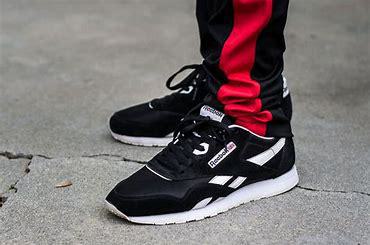
Brand: Reebok
Model: Classic Nylon